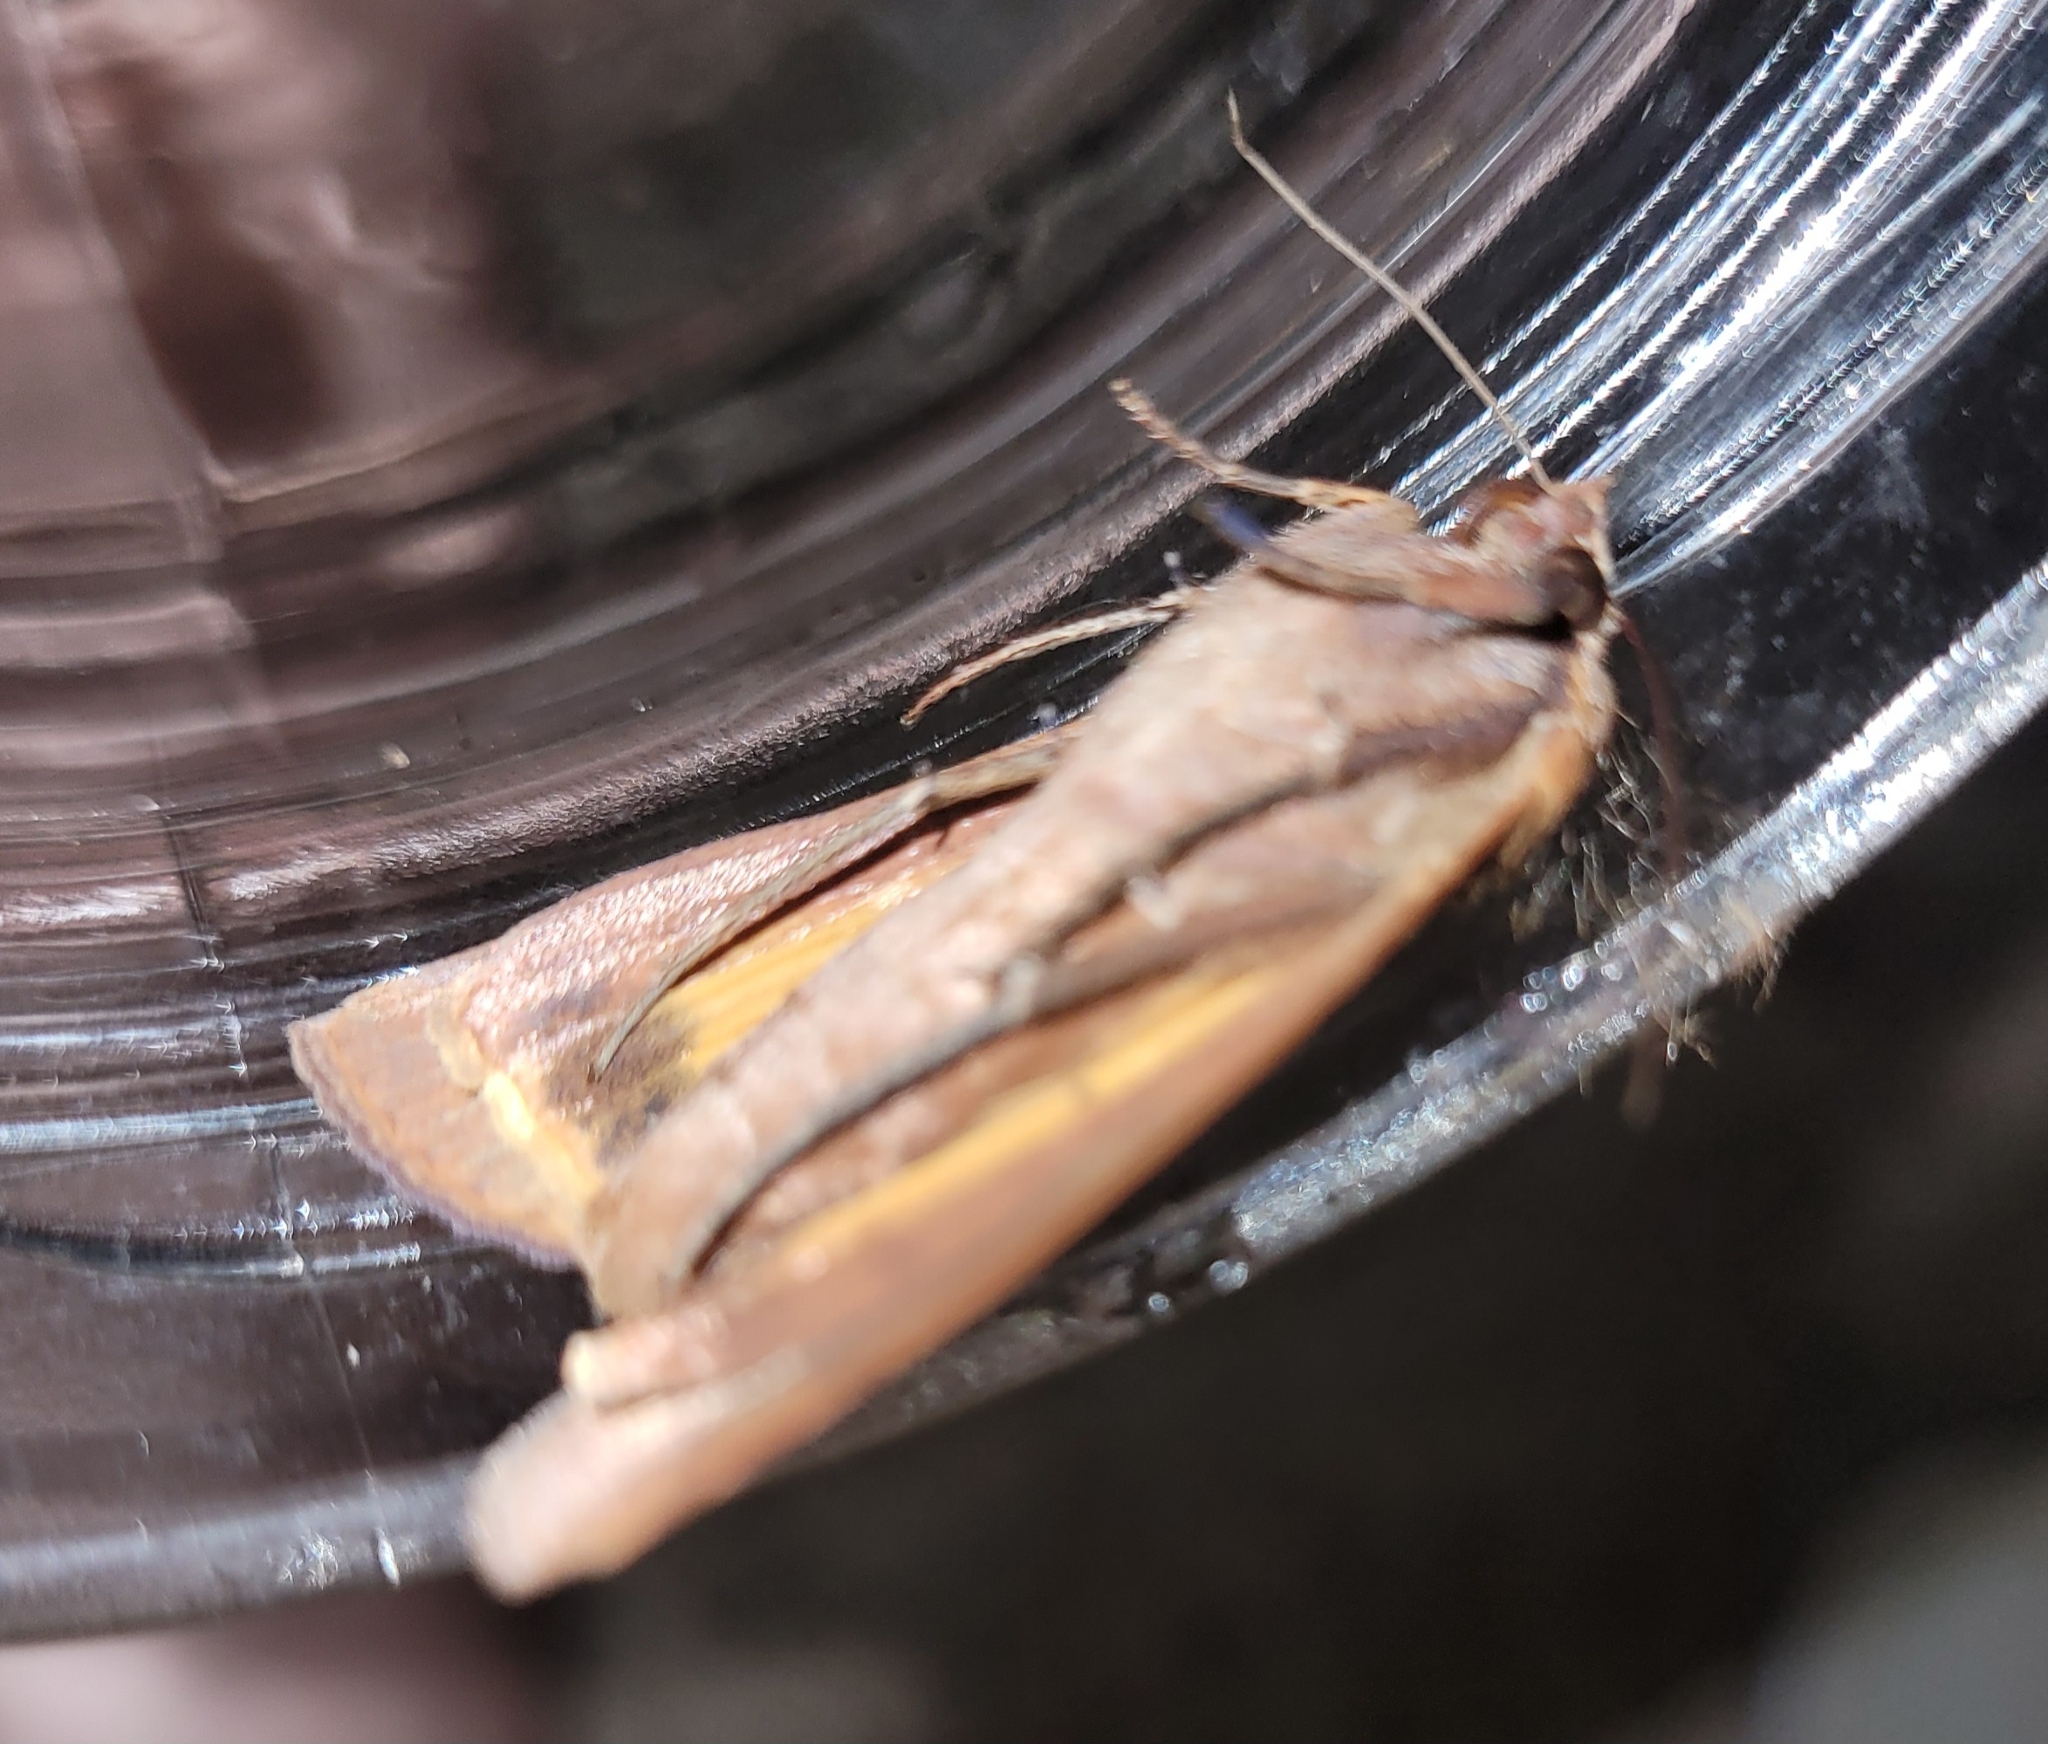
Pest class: cutworms